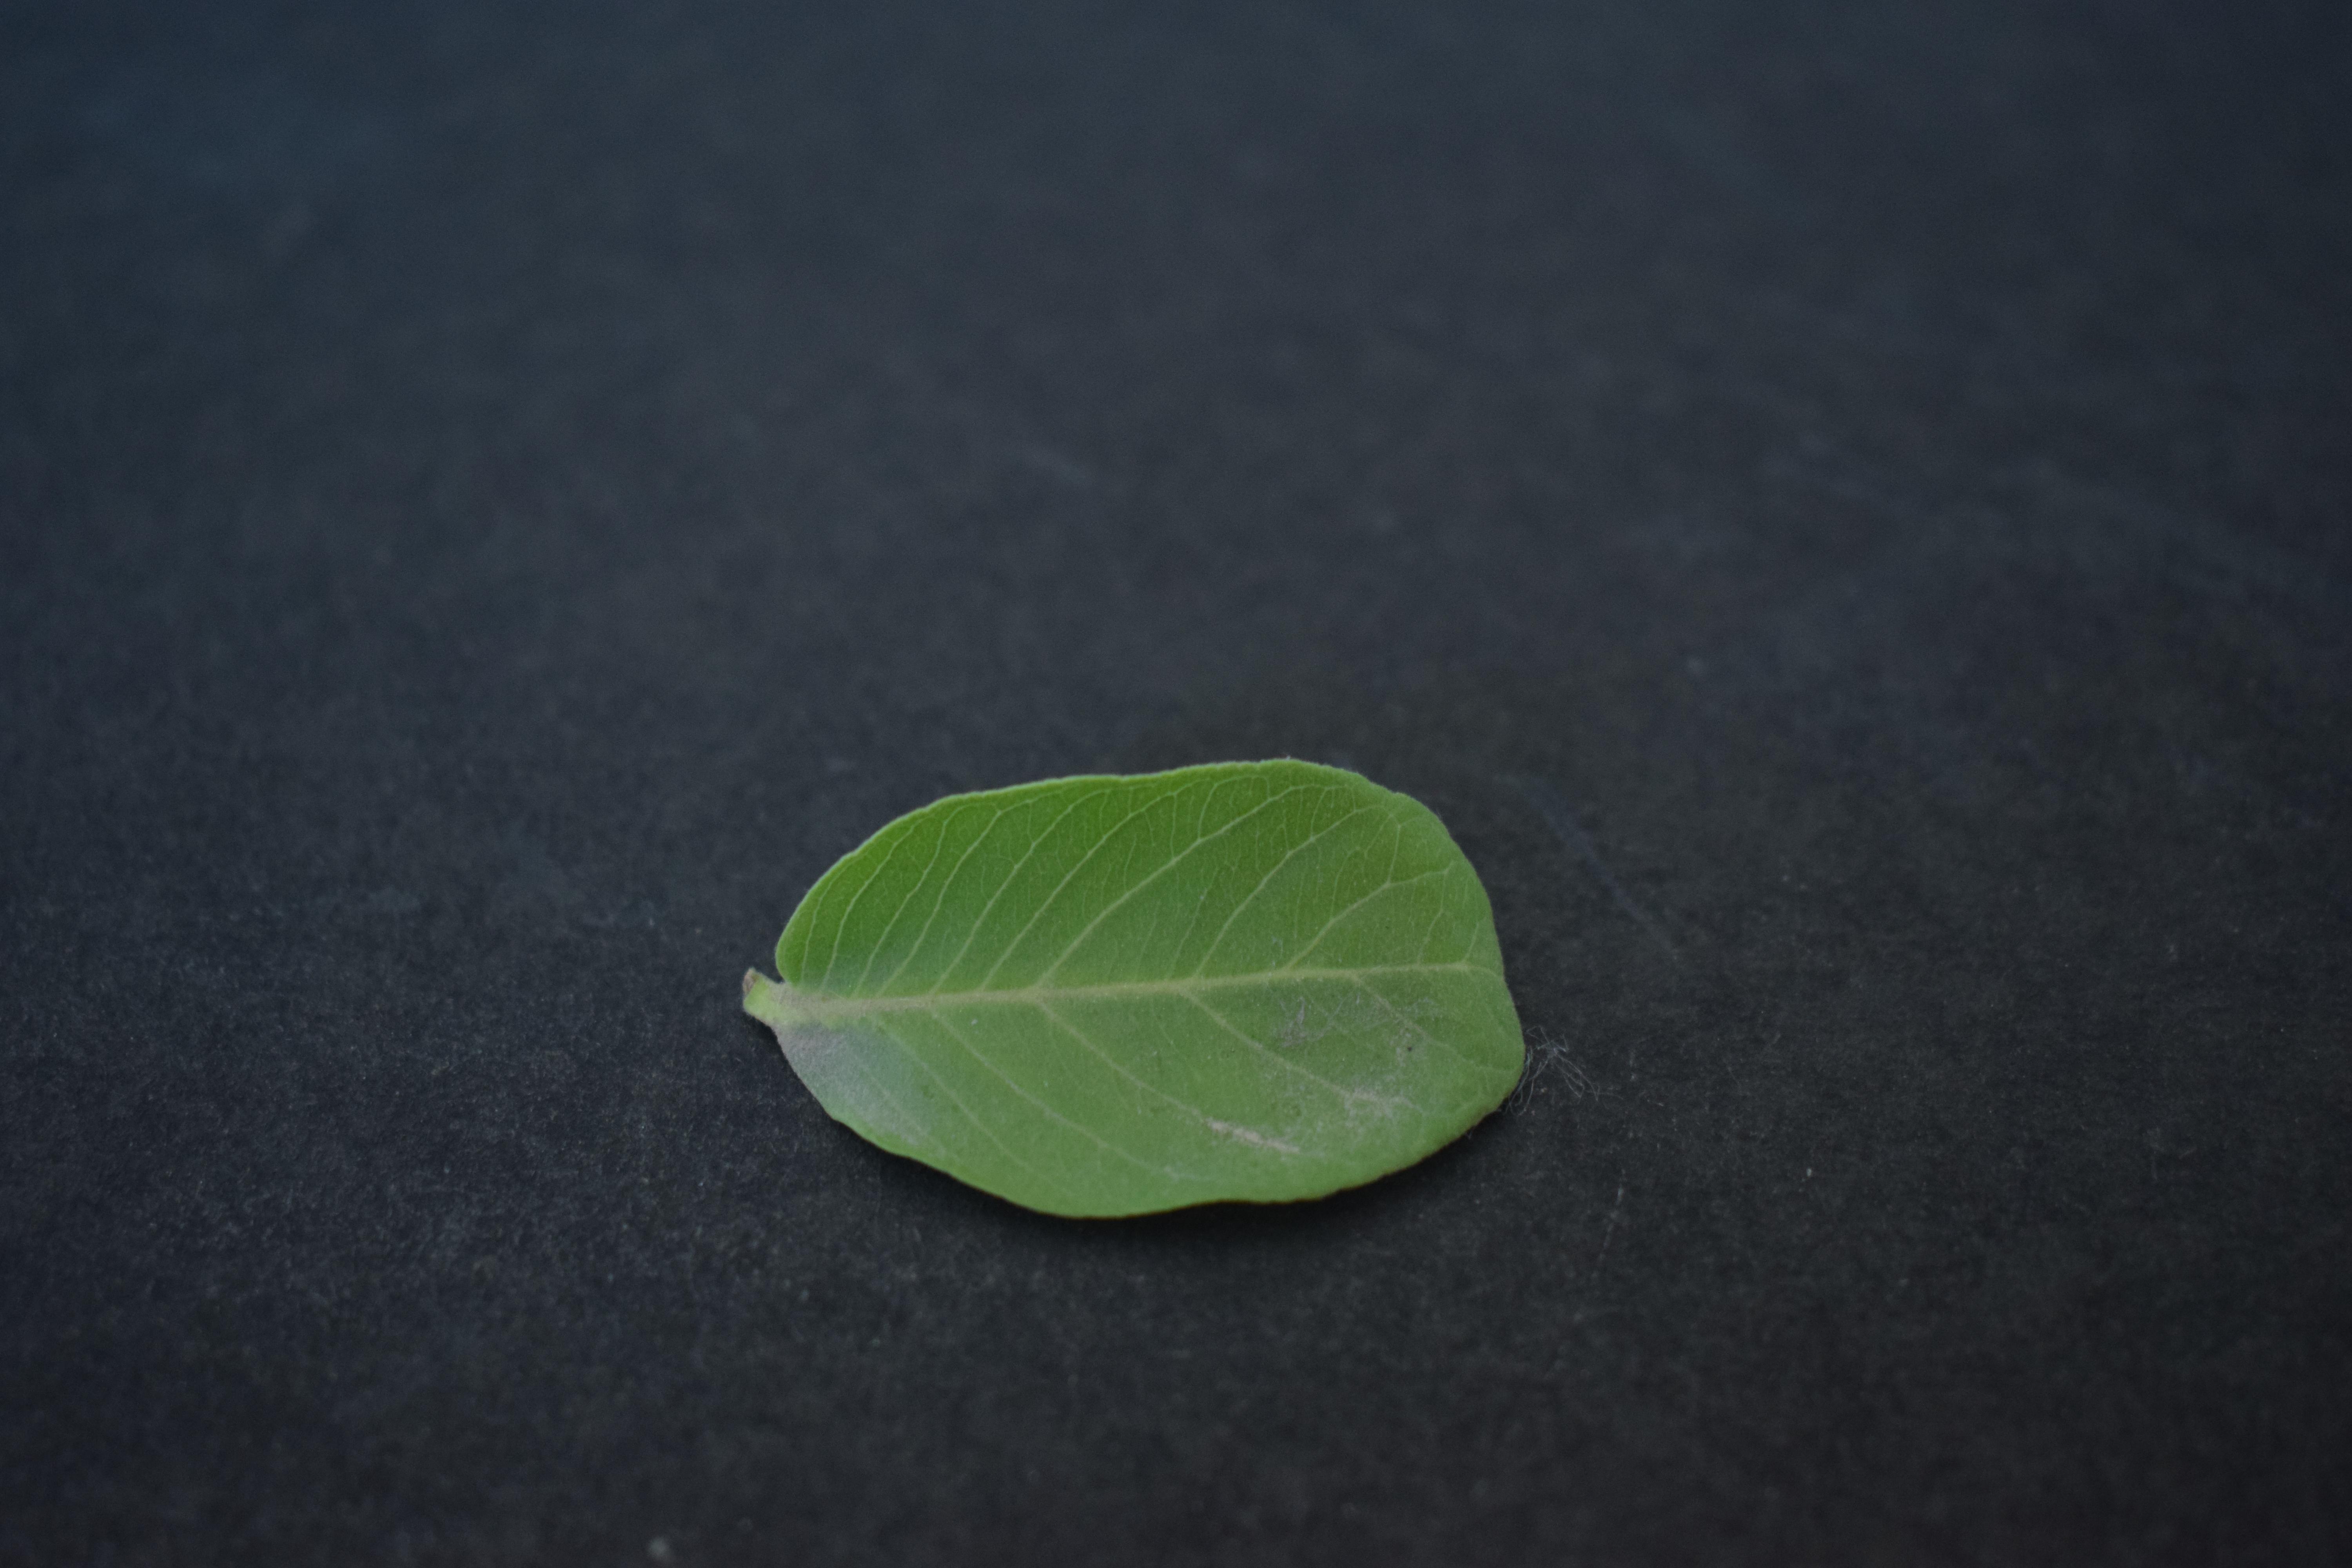
Plant species: Guava